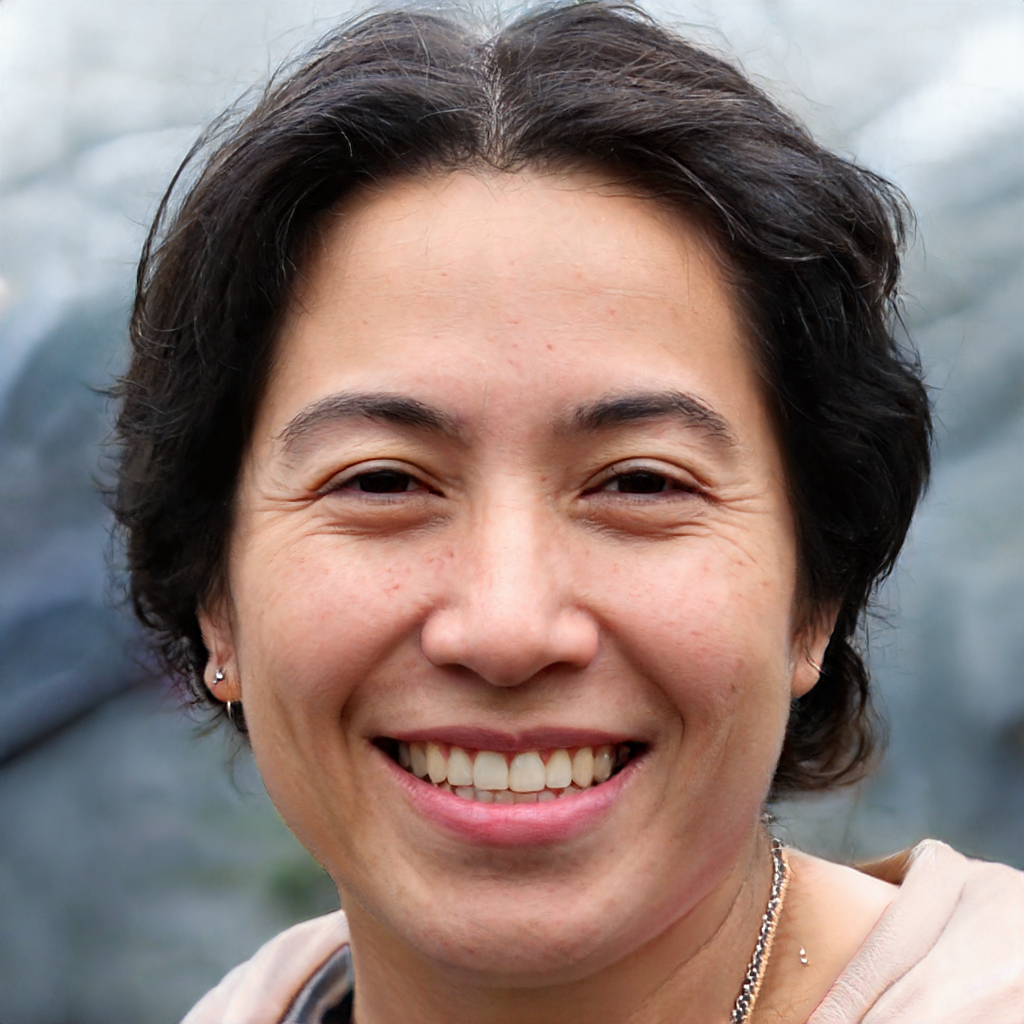
Portrait style: Real Portrait